Vanathai Pola (TV series)

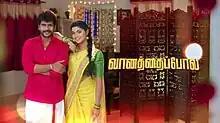

Vanathai Pola is an Indian Tamil-language family drama television series, starring Shreekumar Ganesh and Maanya Anand. The story focuses on the bond between Chinrasu and his sister Tulasi.